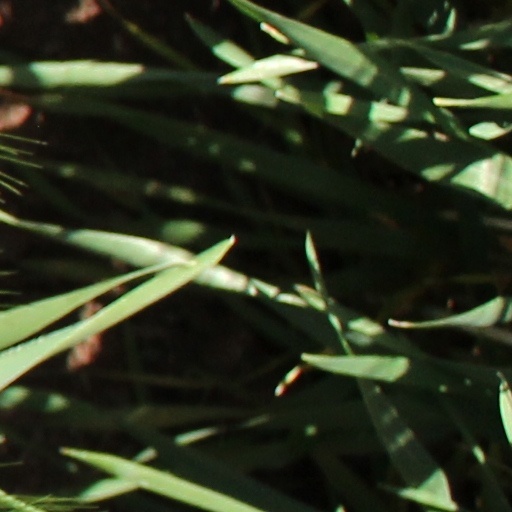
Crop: wheat